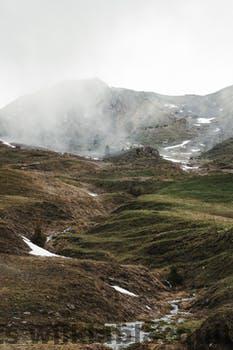
Label: Watermark